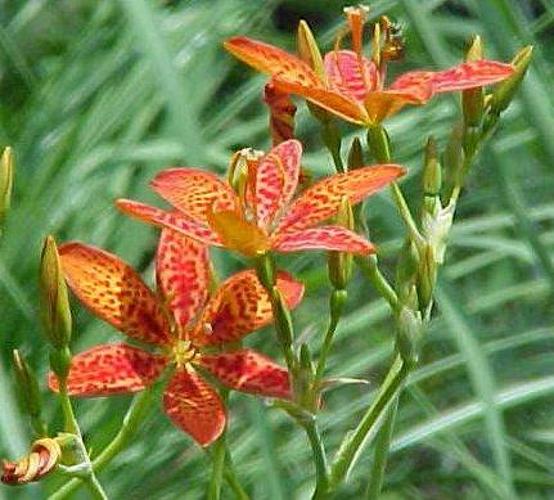
Label: blackberry lily